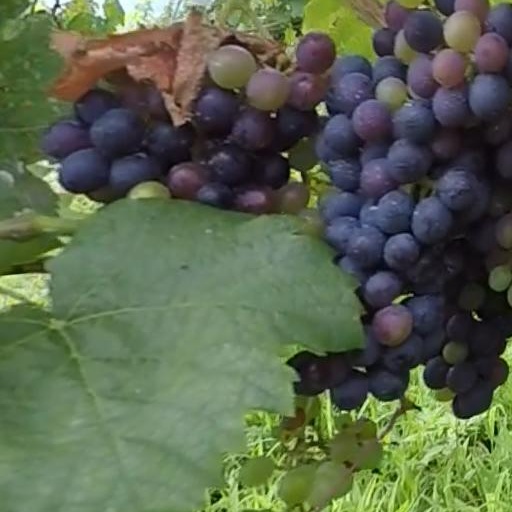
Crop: grape